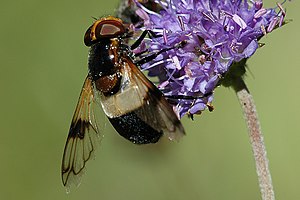
Hvidbåndet humlesvirreflue
Hvidbåndet Humlesvirreflue er en 15-16mm lang svirreflue, som er udbredt i det mest af Europa, over Asien til Japan. Den voksne svirreflue færdes primært i skov men træffes også i haver og eng.